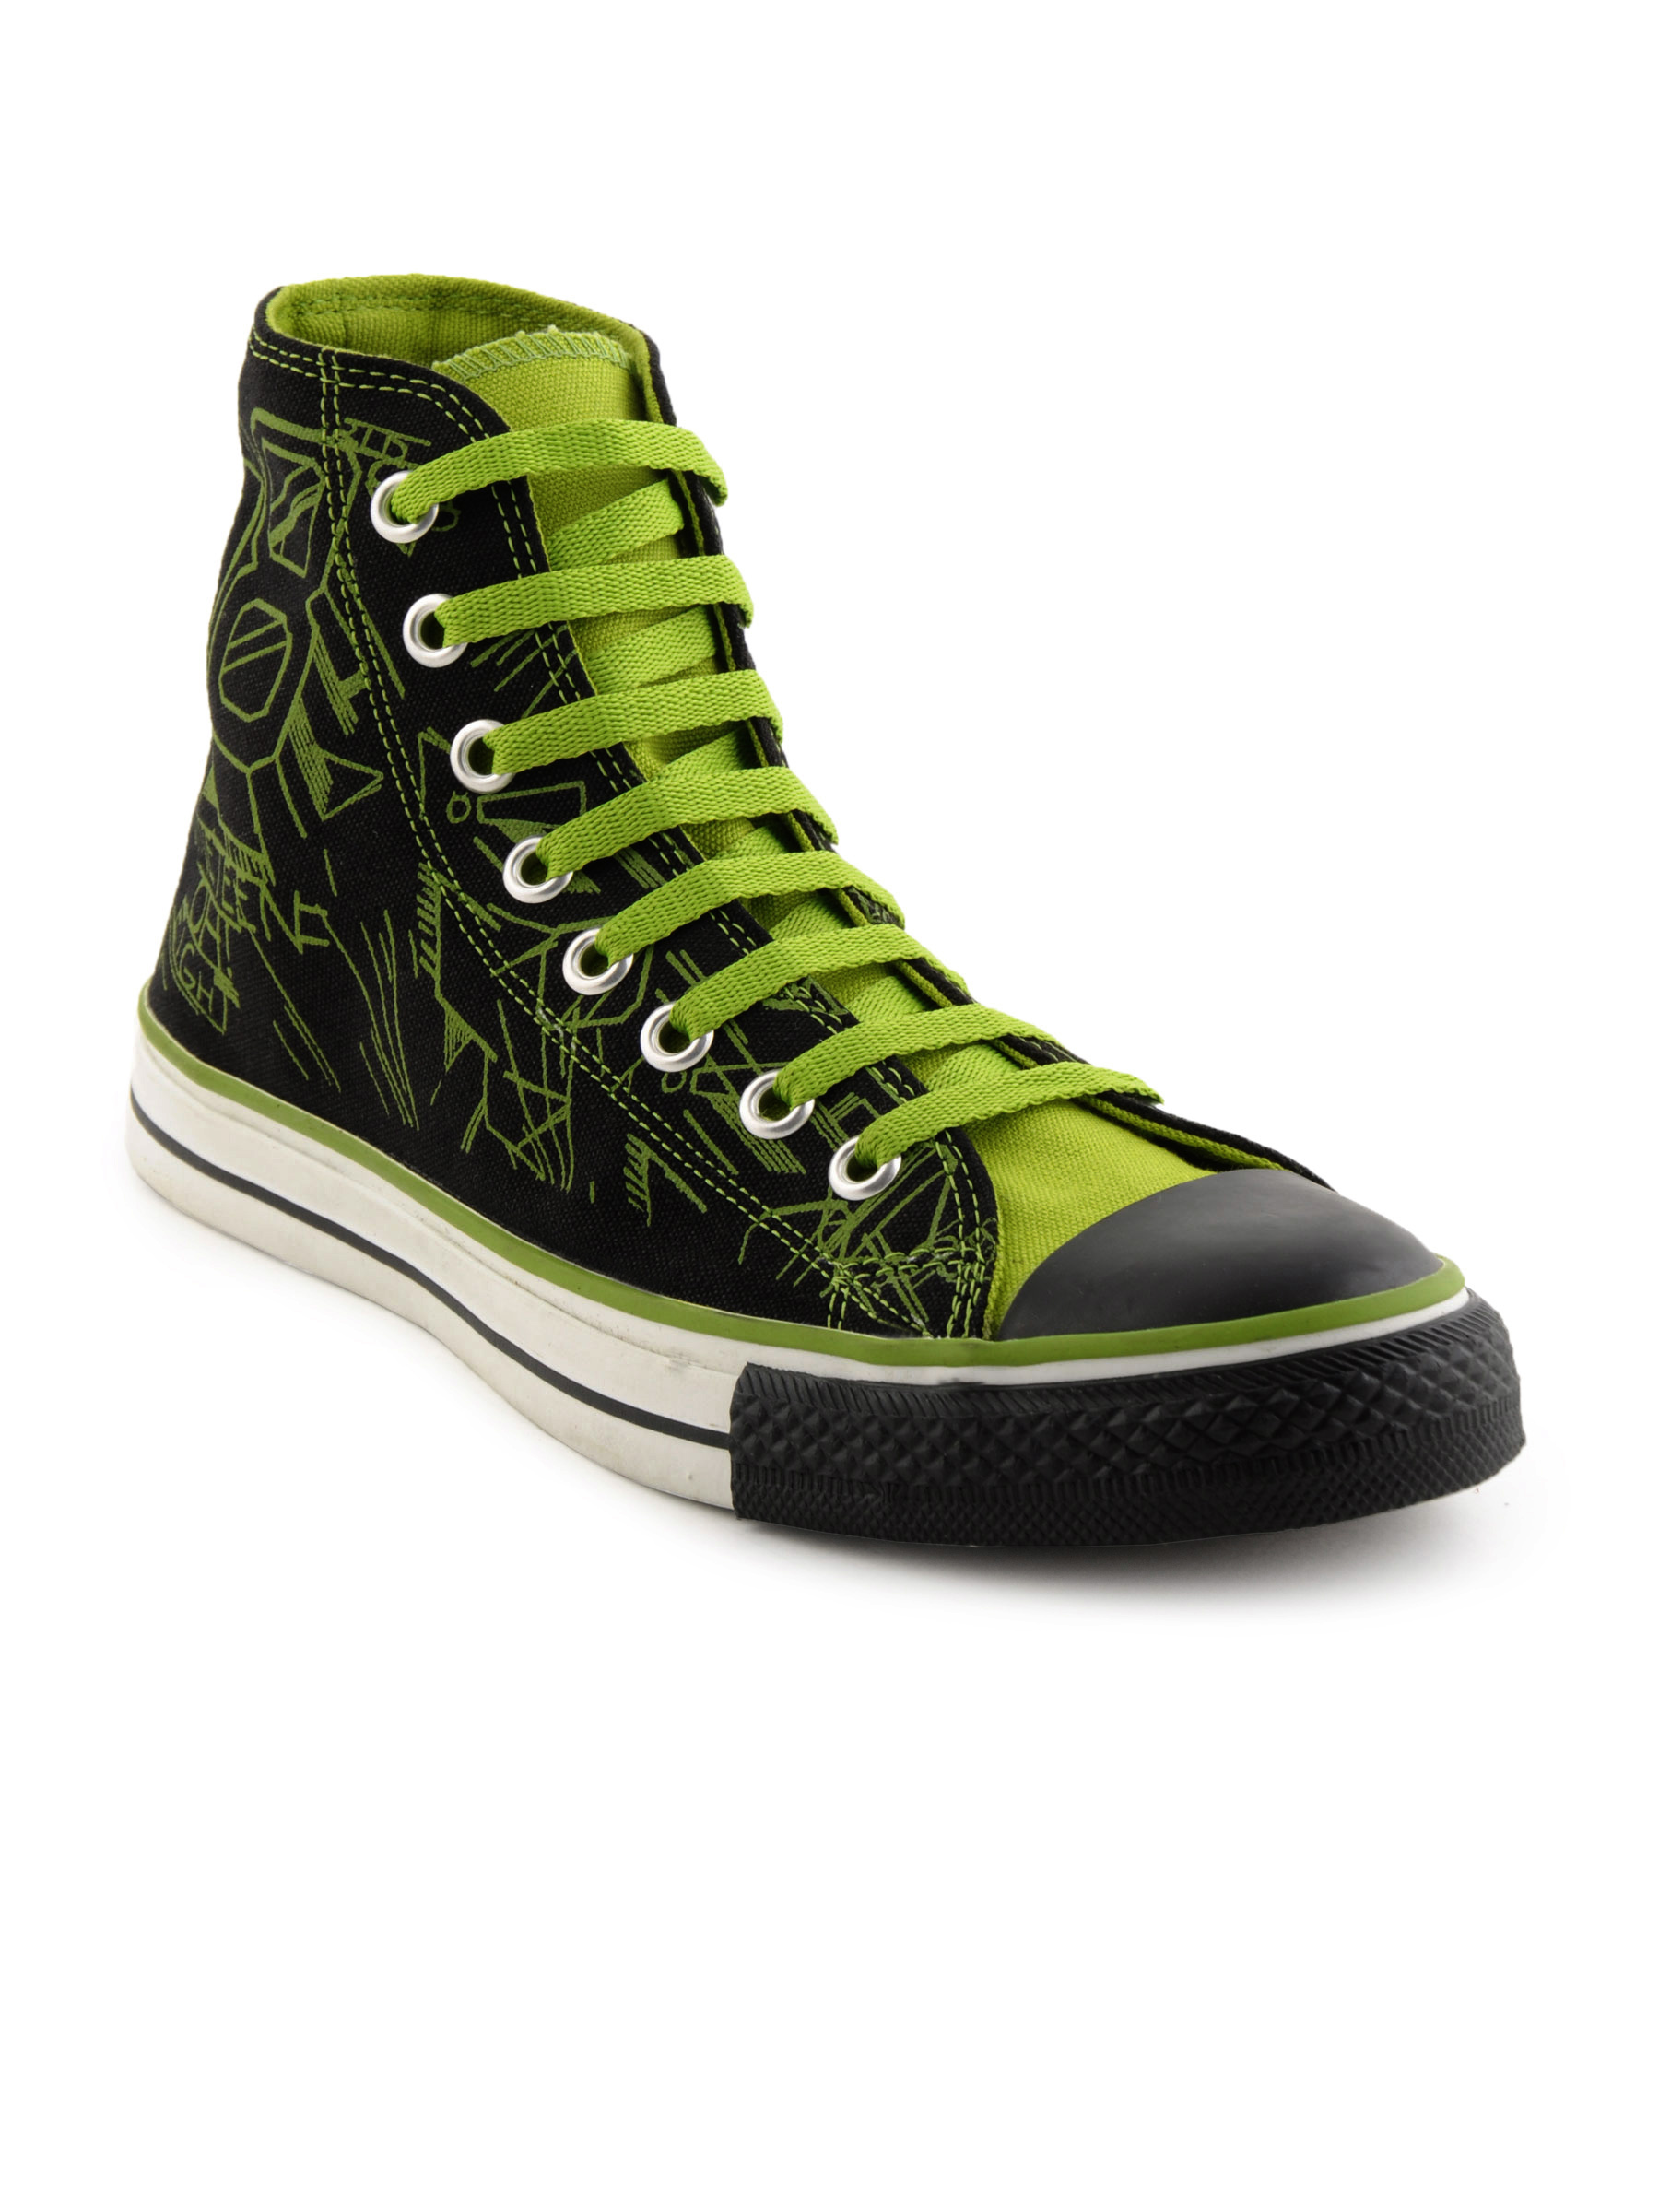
Converse Unisex 3D Black Casual Shoe
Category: Footwear / Shoes / Casual Shoes
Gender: Unisex
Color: Black
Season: Summer 2012
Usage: Casual